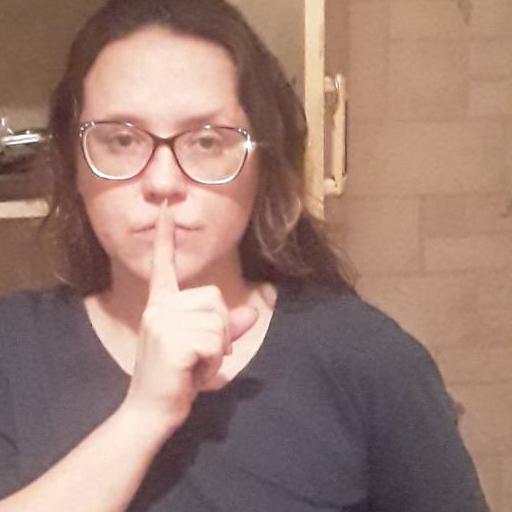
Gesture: mute